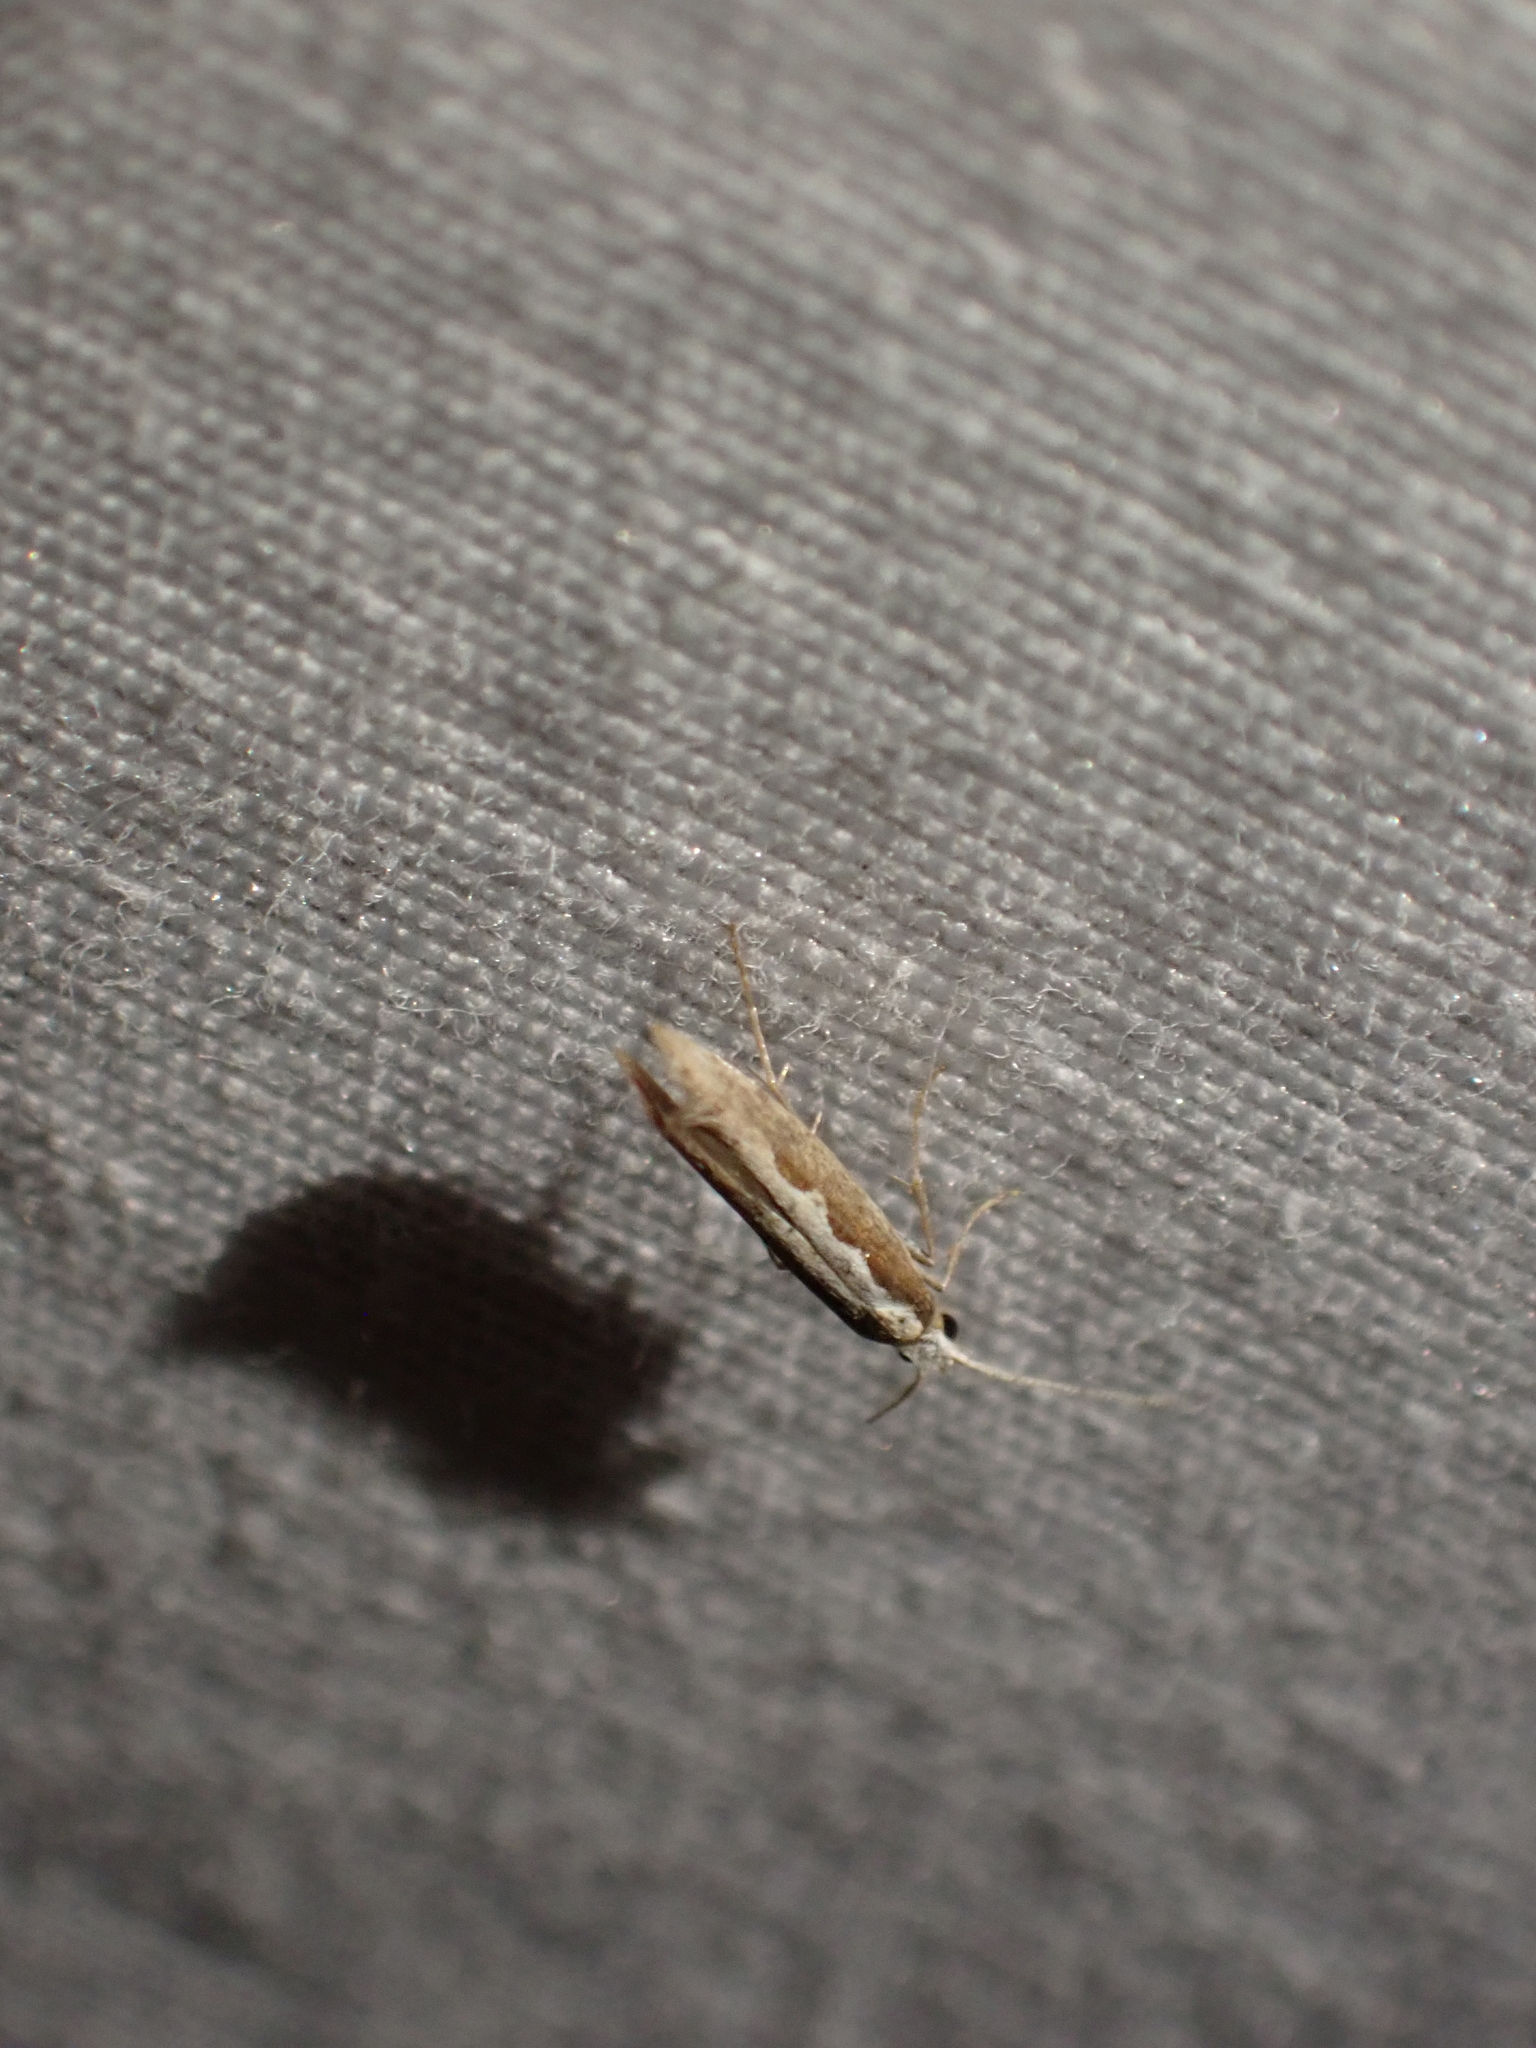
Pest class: diamondback_moth